Warattaya Nilkuha

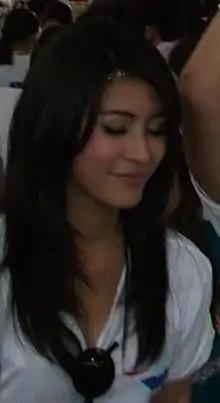

Warattaya Nilkuha (born June 11, 1983, in Ratchaburi, Thailand) is a Thai actress and model. She graduated with a Bachelor of Publical Sciences from Thammasat University